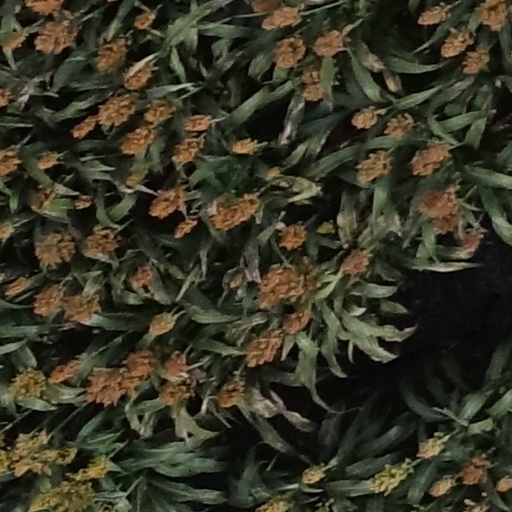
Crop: sorghum